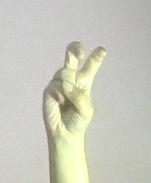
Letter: toot